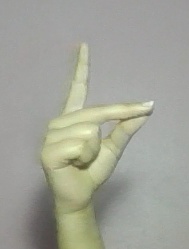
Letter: ta